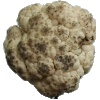
Label: Cauliflower 1